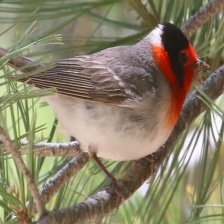
Species: RED FACED WARBLER
Scientific name: CARDELLINA RUBRIFRONS